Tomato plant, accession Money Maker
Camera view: tilt-top (135 deg); turntable rotation: 270 degrees
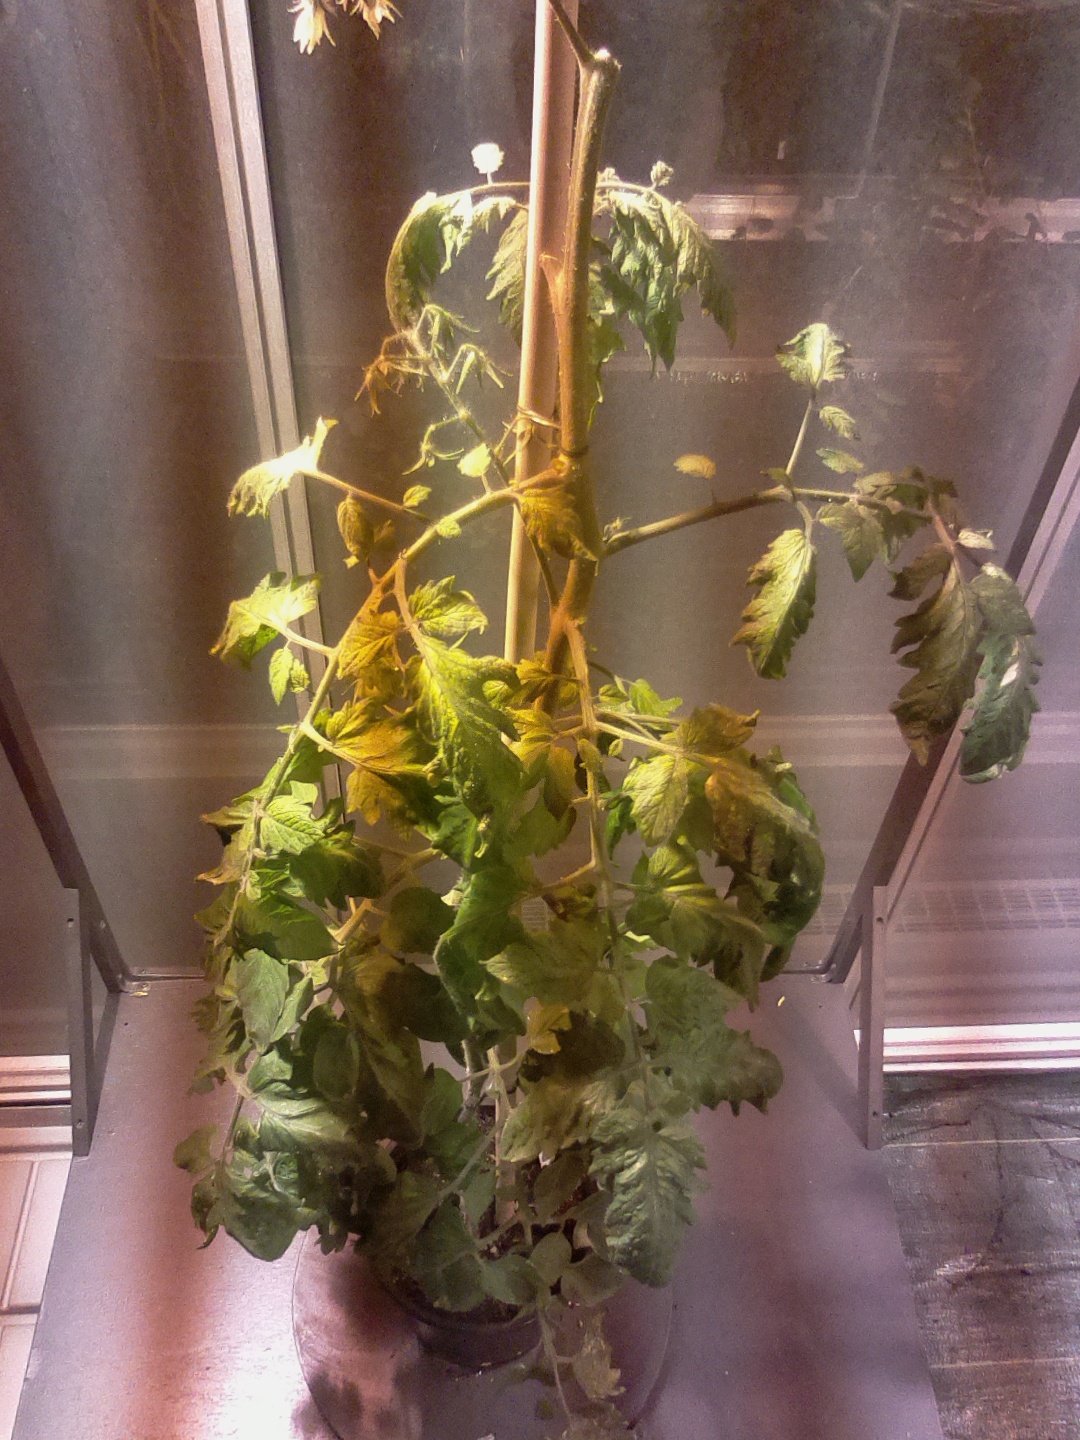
BBCH growth stage 73: 30%-40% of final fruit size